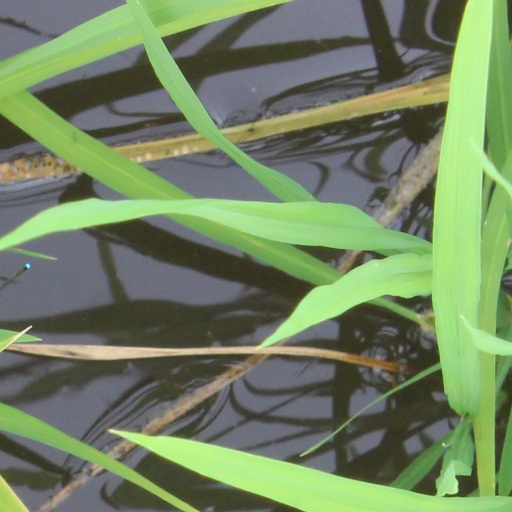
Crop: rice